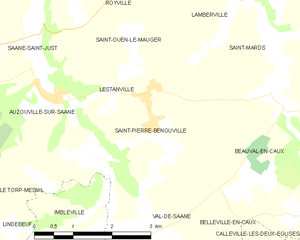
Carte des communes françaises Saint-Pierre-Bénouville